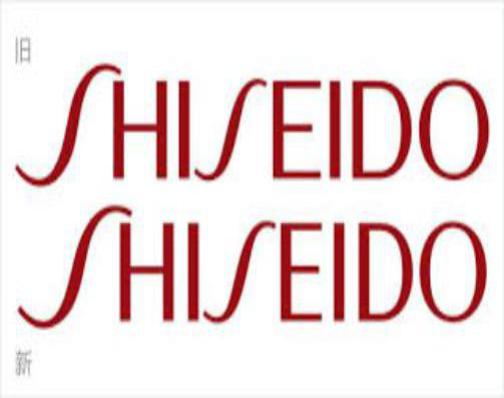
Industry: Necessities